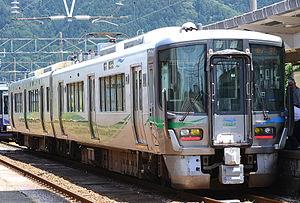
La ligne IR Ishikawa Railway est une ligne ferroviaire de la compagnie IR Ishikawa Railway située dans la préfecture d'Ishikawa au Japon. Elle relie la gare de Kanazawa à Kanazawa à la gare de Kurikara à Tsubata.
La ligne Ainokaze Toyama Railway est une ligne ferroviaire de la compagnie Ainokaze Toyama Railway située dans la préfecture de Toyama au Japon. Elle relie la gare de Kurikara à Tsubata à la gare d'Ichiburi à Itoigawa.
La ligne Nihonkai Hisui est une ligne ferroviaire de la compagnie Echigo Tokimeki Railway située dans la préfecture de Niigata au Japon. Elle relie la gare d'Ichiburi à Itoigawa à la gare de Naoetsu à Jōetsu.